Giga Wing Generations

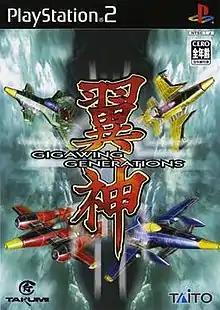
Japanese PlayStation 2 cover art

GigaWing Generations, released in Japan as , is a 2004 vertically scrolling shooter arcade game developed by Takumi and published by Taito on their Taito Type X arcade system board. It was ported to the PlayStation 2 console in 2005.